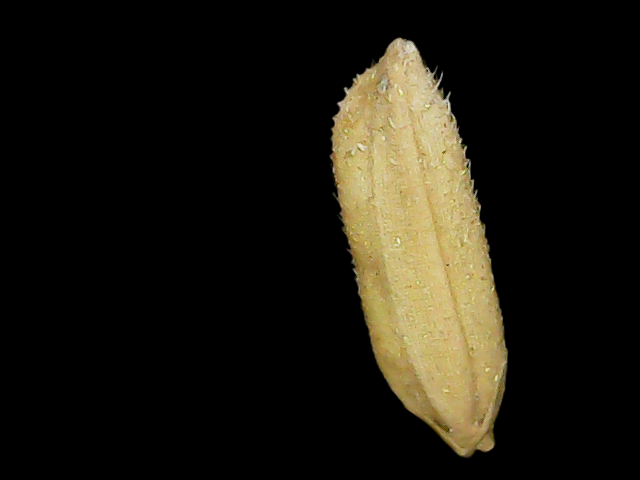
Rice variety: Binadhan16